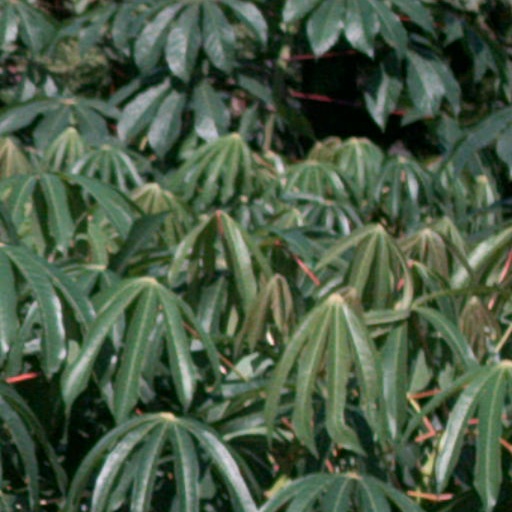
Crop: cassava